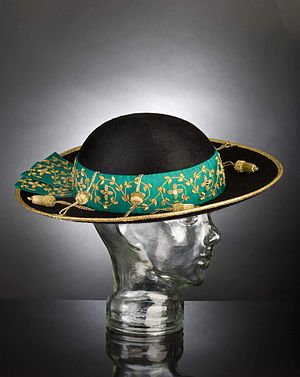
Philippi Samling / Galleri
Philippi-samlingen er en samling af hovedbeklædninger i forbindelse med tro, religion og spiritualitet.